TCU Horned Frogs

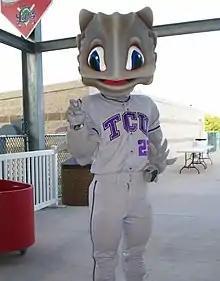
Super Frog at a Baseball game.

The Horned Frog first appeared in 1897 on the cover of the first AddRan yearbook. By 1915, the mascot made its way onto the first TCU seal. During the post-WWII years, the Horned Frog Mascot was embraced in costume, on stationery, class rings and the band's bass drums. In 1979 the mascot was renamed from Addy the All-American Frog to Super Frog.